General Assembly Hall of the Church of Scotland

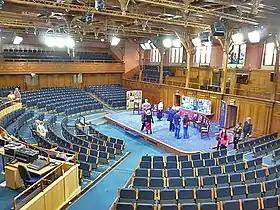
The General Assembly Hall (pictured in 2013)

The Assembly Hall is located between Castlehill and Mound Place in Edinburgh, Scotland. It is the meeting place of the General Assembly of the Church of Scotland.